Highland Park Plaza Historic District

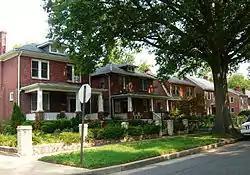
Highland Park Plaza Historic District, August 2012

The Highland Park Plaza Historic District is a national historic district located at Highland Park, Richmond, Virginia. The district encompasses 1,005 contributing buildings located north of downtown Richmond and east of Barton Heights and Brookland Park. The primarily residential area developed starting in the late-19th century as one of the city's early "streetcar suburbs." It was added to the National Register of Historic Places in 2004.